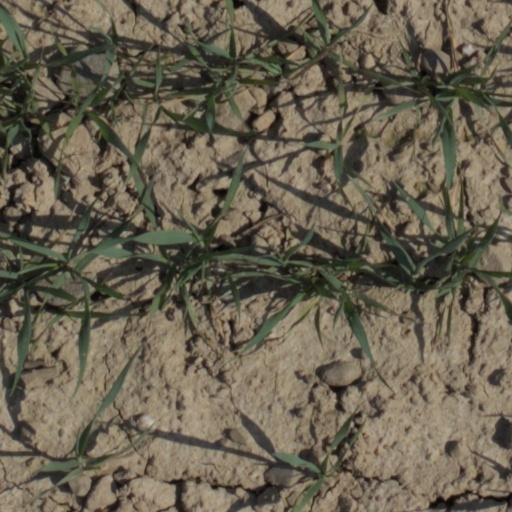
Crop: wheat